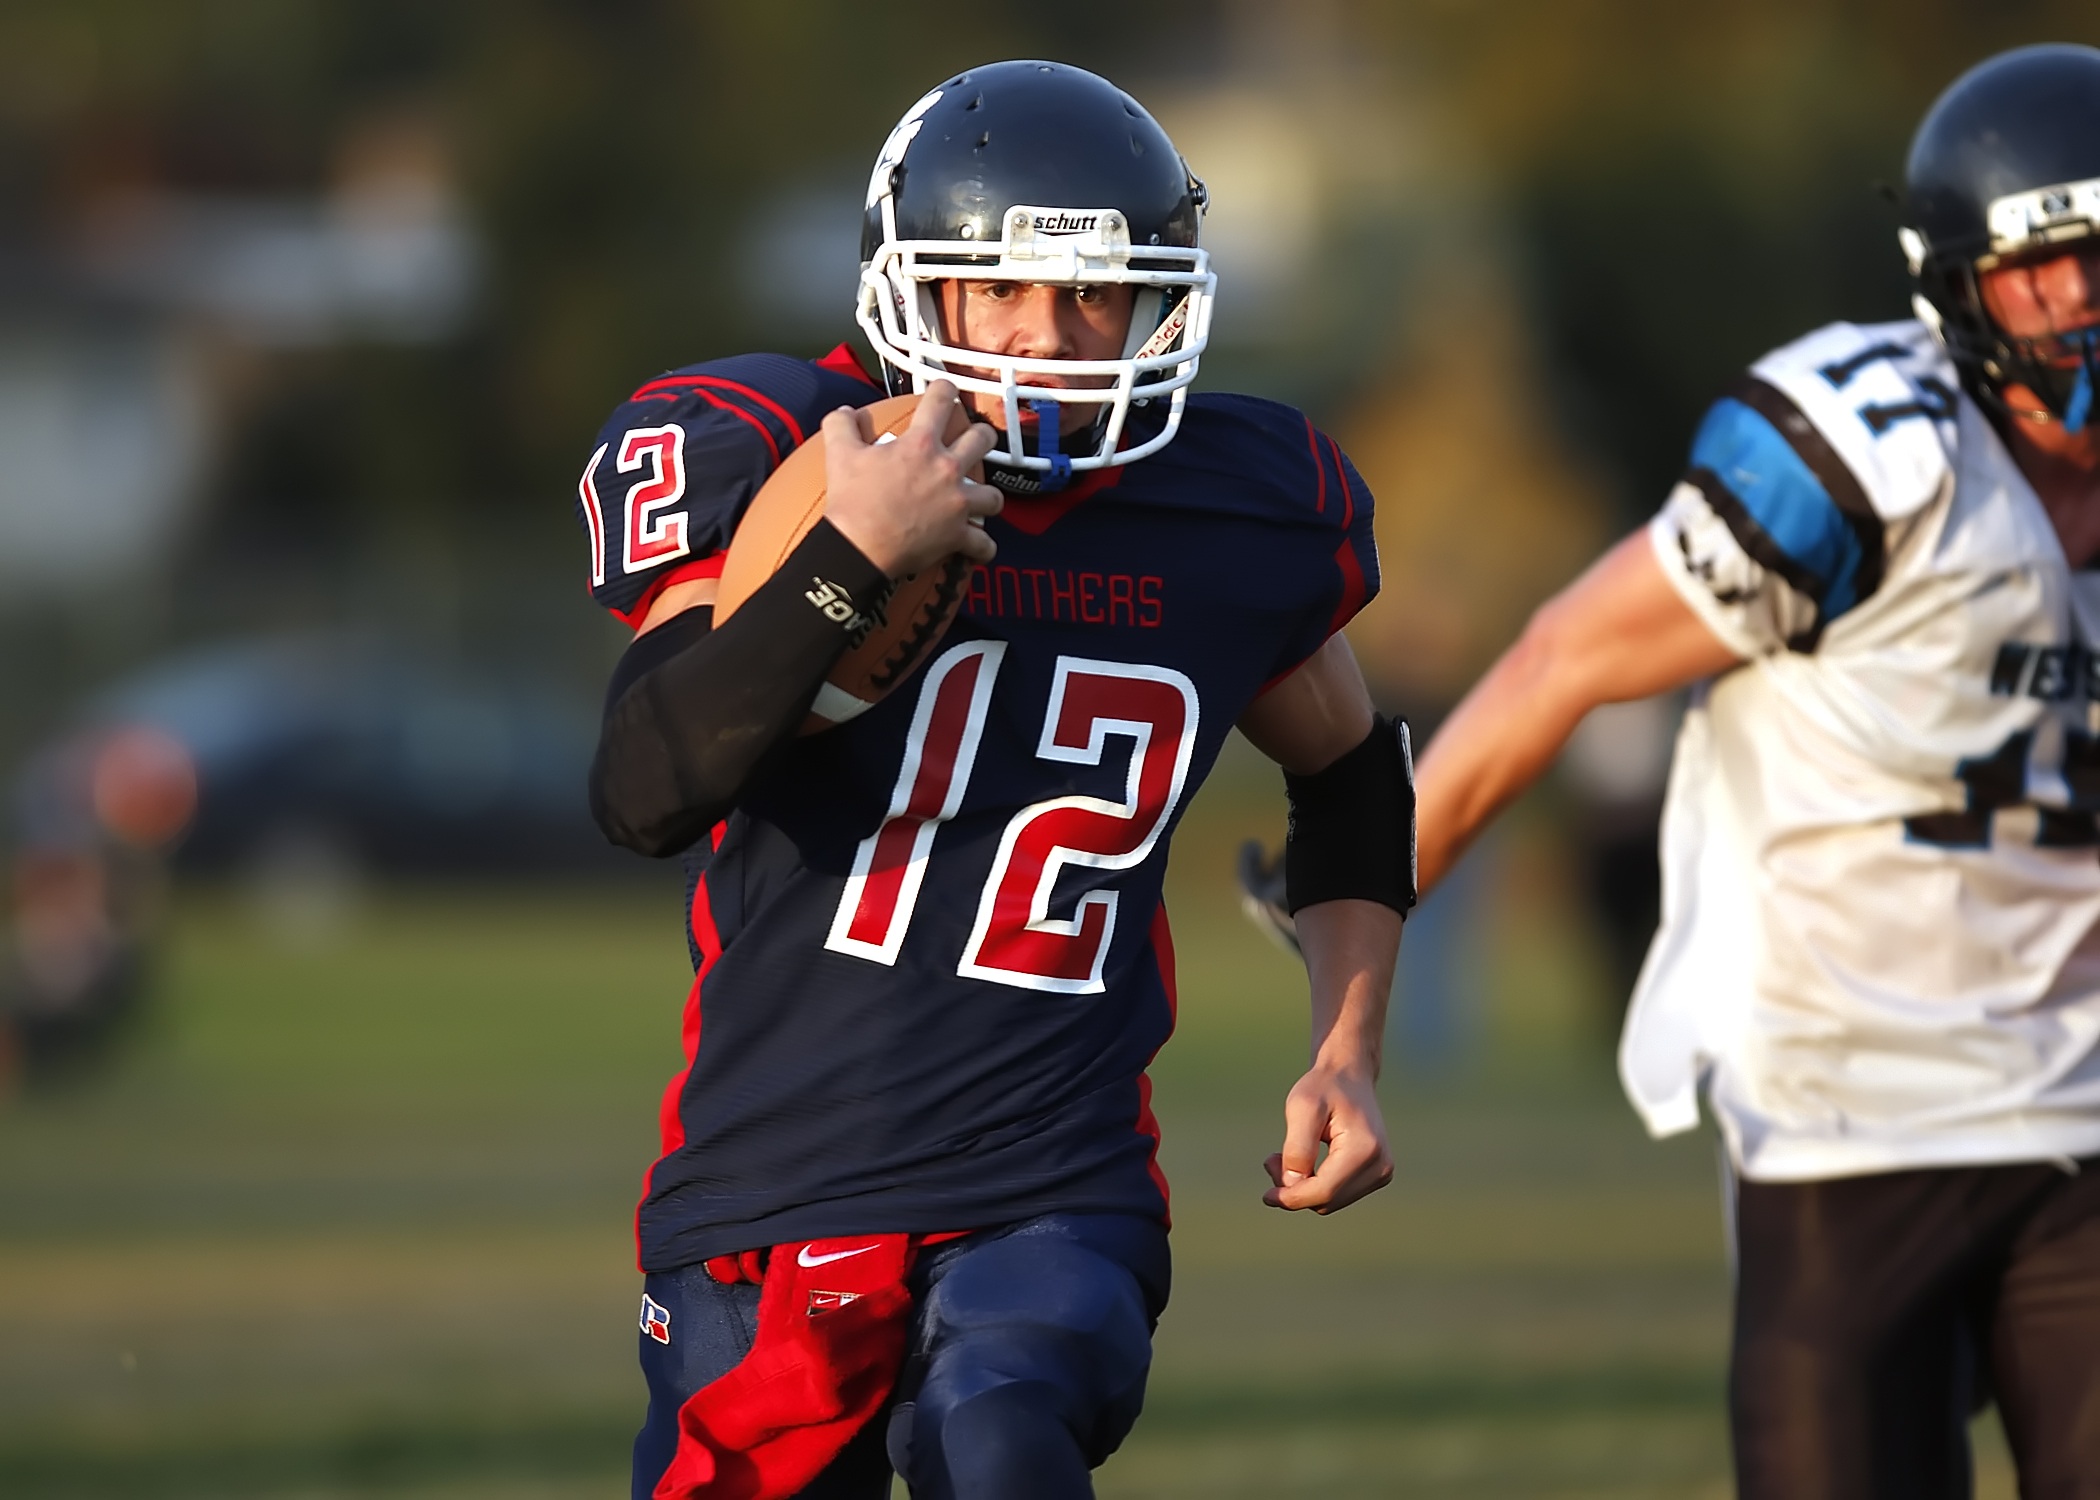
sport, game, running, action, soccer, runner, football, player, teenager, competition, american football, sports, determination, canada, canadian, competitive, champion, challenge, tackle, football player, ball carrier, ball game, high school, football game, quarterback, team sport, team leader, gridiron football